Fredrik Ramm

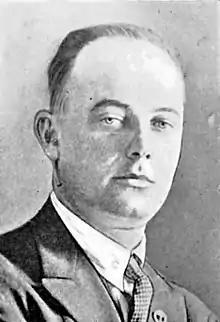
Fredrik Ramm.jpg

He was born in Oslo as a son of chief physician Fredrik G. O. Ramm and Anna Margaretha Brinchmann. He was a nephew of pioneering woman physician Louise Vally Ramm and writer Minda Ramm who was married to Hans E. Kinck. He was also a distant relative of Nikolai Ramm Østgaard.